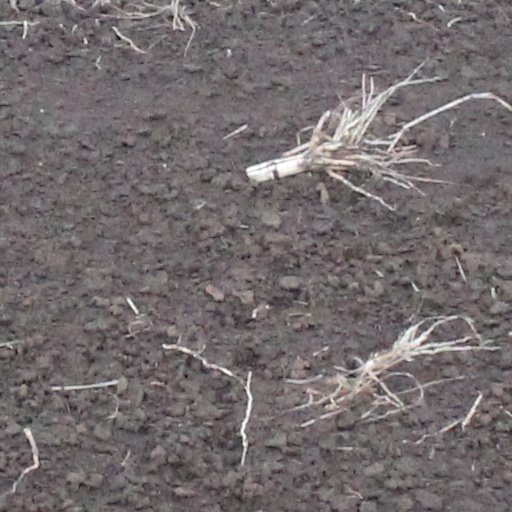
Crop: wheat